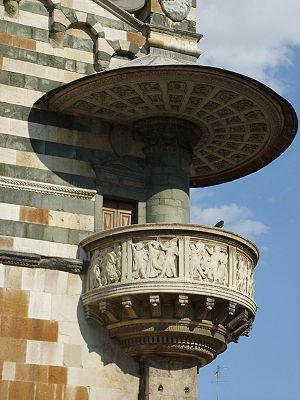
Le Sacro Cingolo, appelé aussi Sacra Cintola, Santa Cintola ou Sainte Ceinture, est une relique de la Vierge Marie, conservée au Duomo de Prato, en Toscane.
Donato di Niccolò di Betto Bardi, dit Donatello, est un sculpteur florentin. Il est, selon Leon Battista Alberti, un des cinq rénovateurs de l'art de son époque avec Masaccio, Brunelleschi, Ghiberti et Luca Della Robbia.
La cathédrale de Prato est le Duomo de la ville de Prato dans le nord de la Toscane, en Italie.